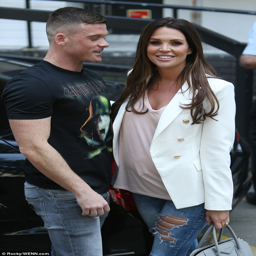
supportive : person said during the interview that person would have been happy with a boy or a girl